PinchukArtCentre

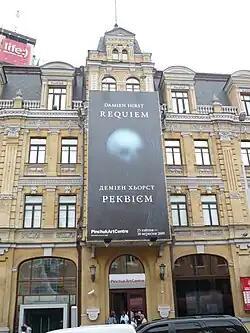
PinchukArtCentre, Kyiv

PinchukArtCentre is a private contemporary art centre, located in Kyiv with a collection of works by Ukrainian and international artists. The museum was opened on 16 September 2006 by the steel billionaire Victor Pinchuk.